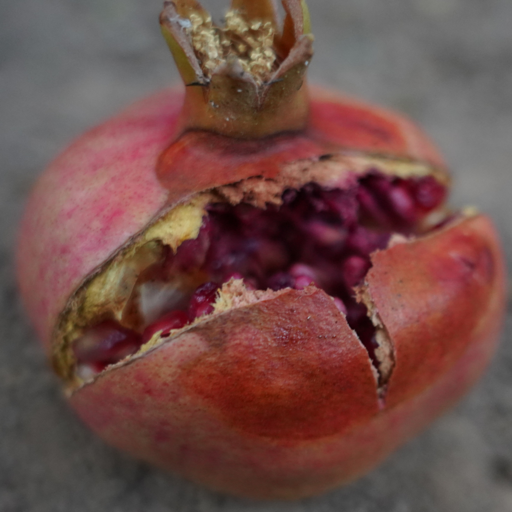
Label: Ectomyelois ceratoniae